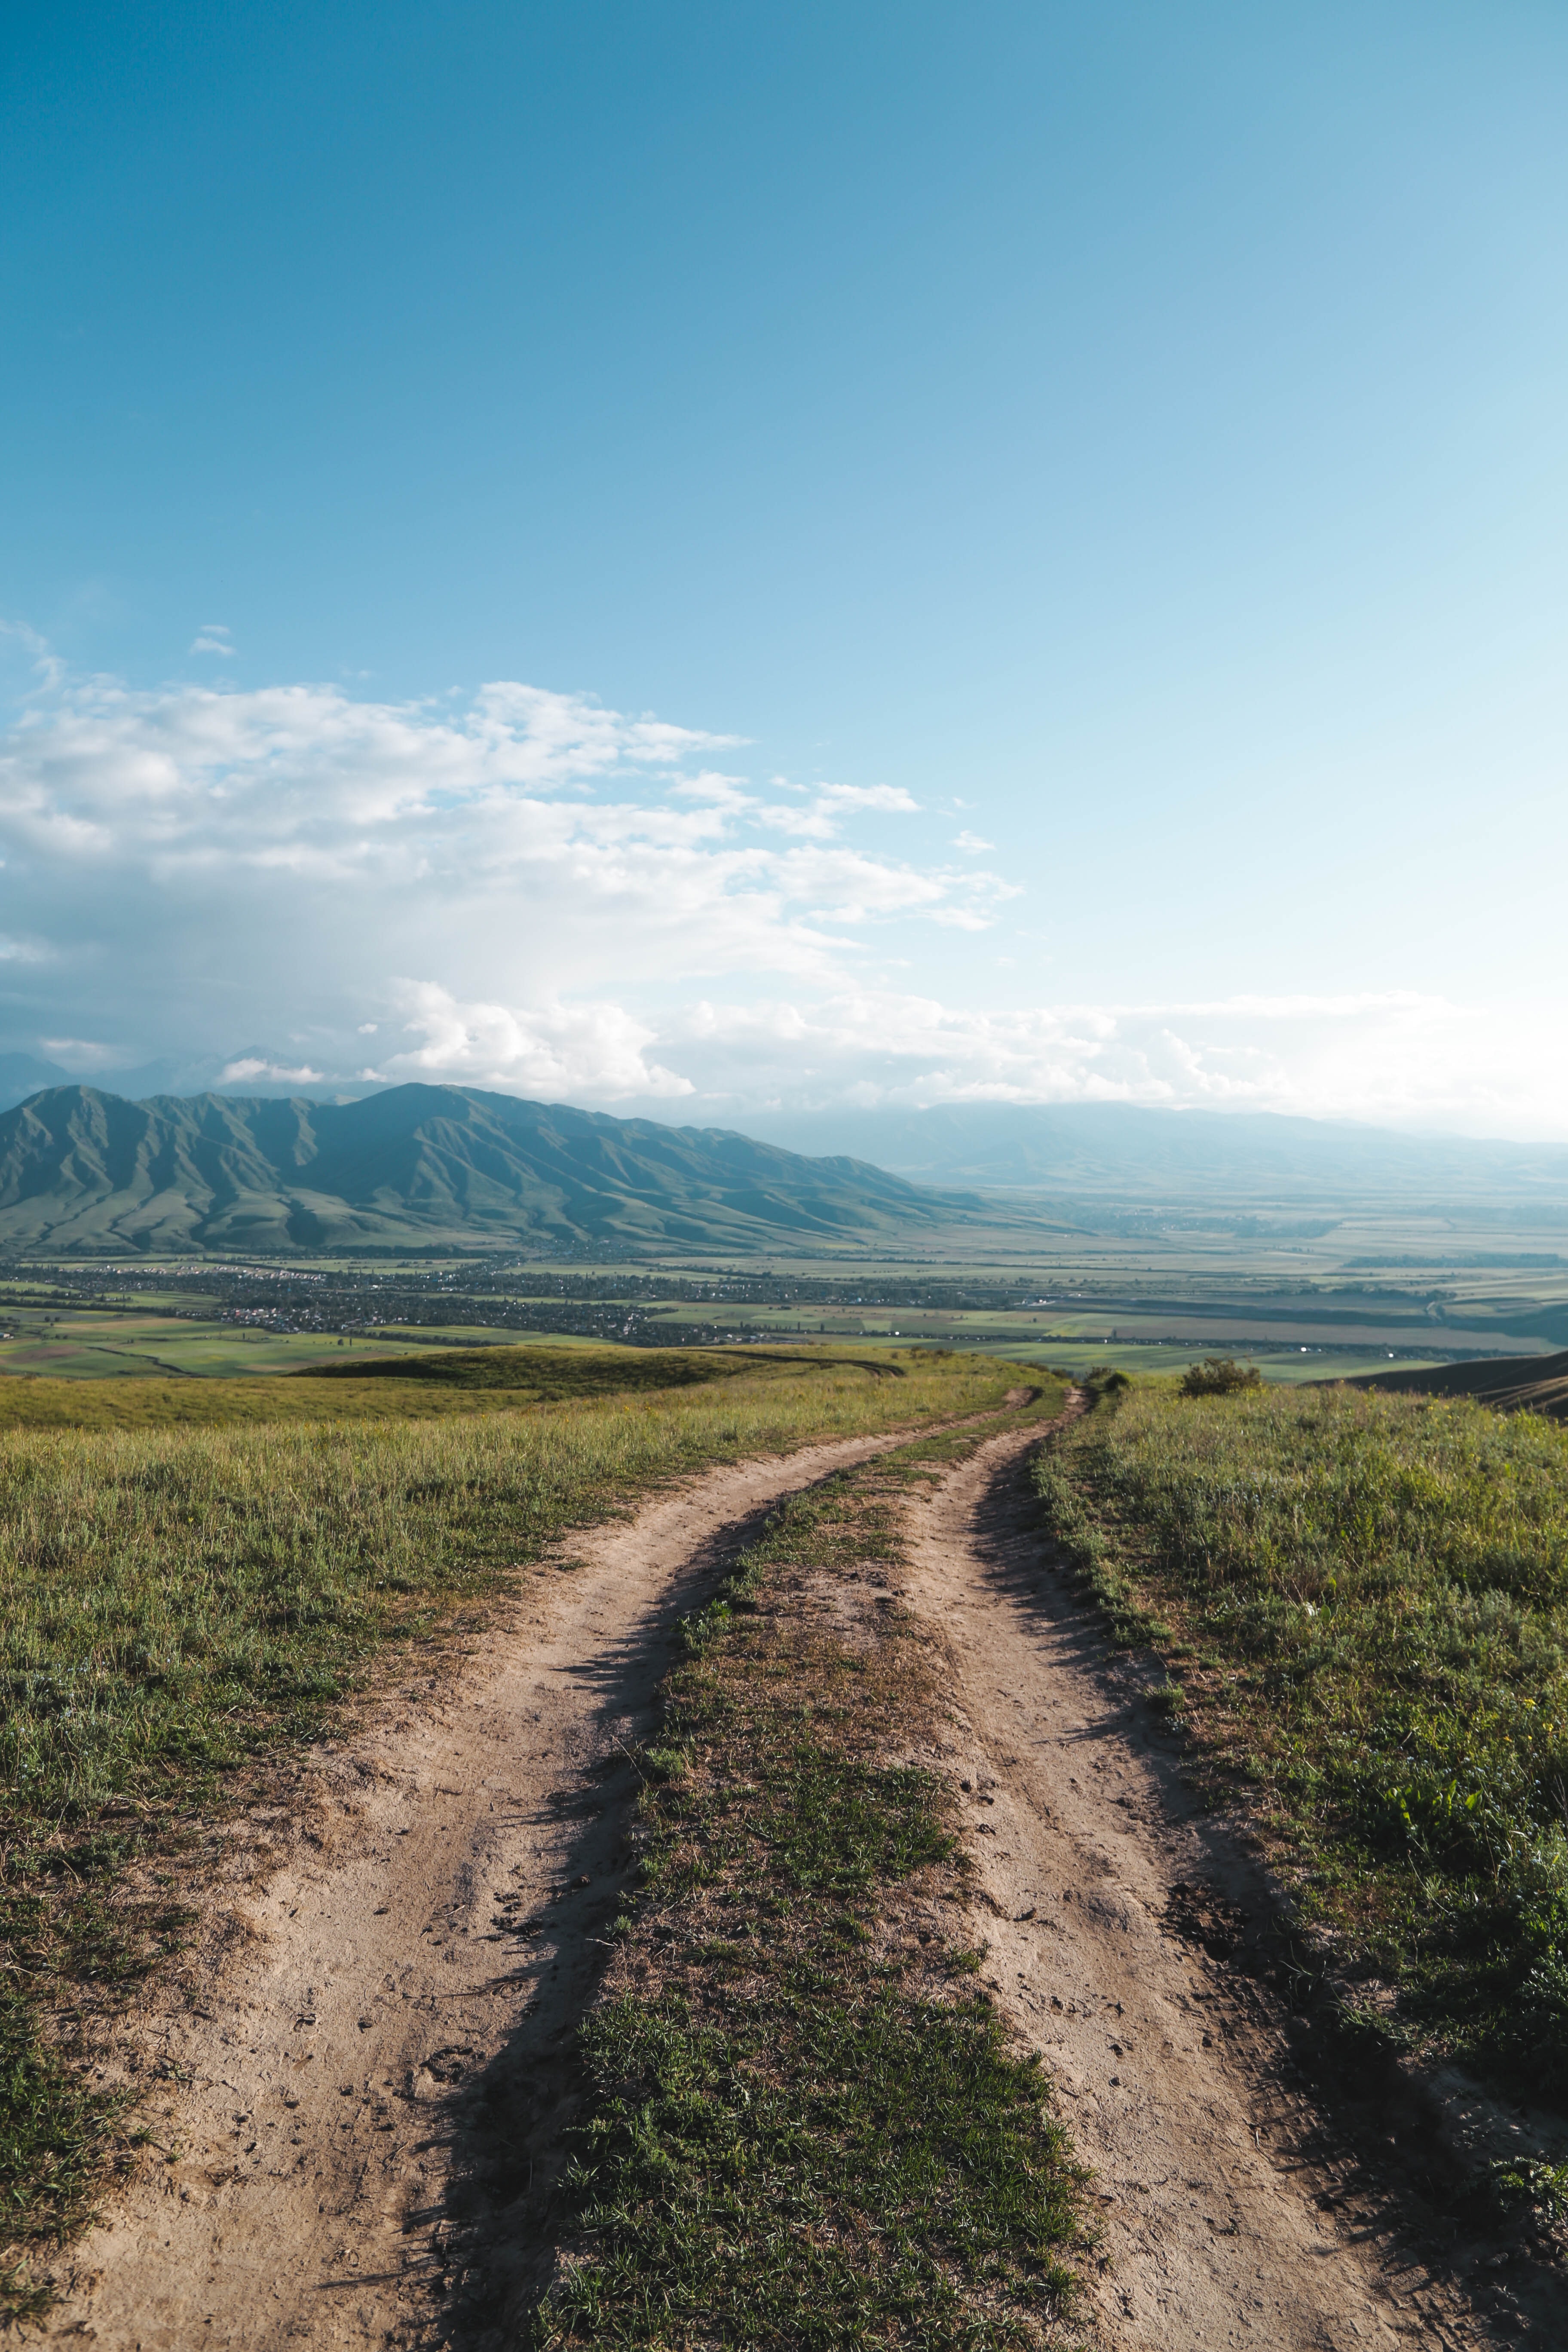
sky, dirt road, road, grassland, natural environment, natural landscape, wilderness, atmospheric phenomenon, plain, steppe, grass, hill, highland, ecoregion, cloud, mountain, horizon, tree, infrastructure, landscape, trail, rural area, prairie, fell, field, thoroughfare, lane, meadow, path, national park, land lot, soil, tundra, road surface, chaparral, wildflower, nonbuilding structure, forest